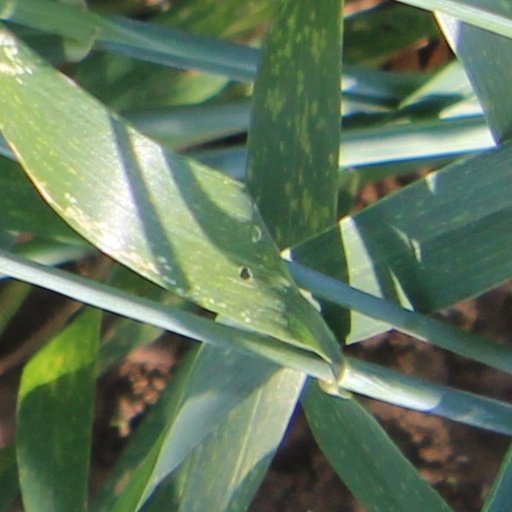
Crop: wheat